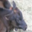
Label: cattle